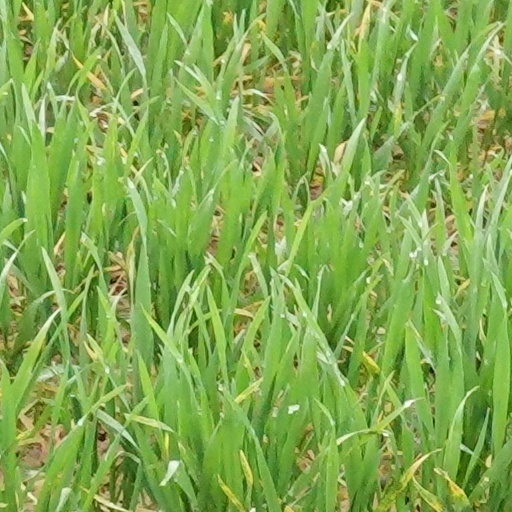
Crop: wheat